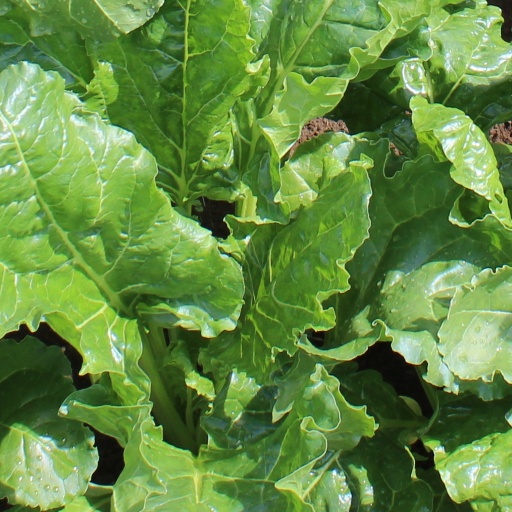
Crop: sugar beet